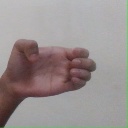
अक्षर: ख